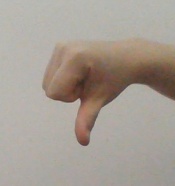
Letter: waw